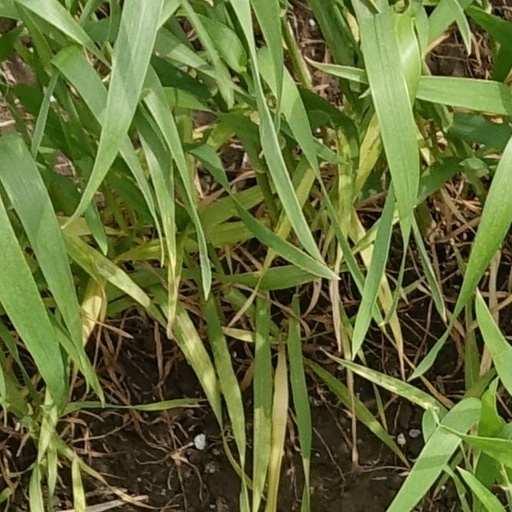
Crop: wheat